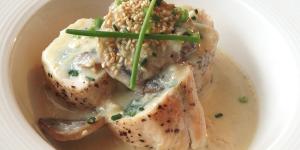
pechuga de pollo rellena sin horno